Luis Lezama Leguizamón Sagarminaga

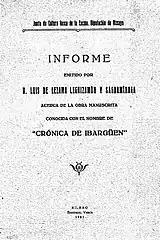
"Informe acerca de ... "Crónica de Ibargüen"..." (1921)

Lezama's scientific contribution to vascólogia is minor. His key work is "Informe acerca de la obra manuscrita conocida con el nombre de "Crónica de Ibargüen"" (1921), a 47-page commentary on a 16th-century chronicle, just purchased by the Biscay diputación; it covered bibliographic, geographical, heraldic, archeological and linguistic issues. Other attempts are largely bibliographical and partially biographical pieces published in "" in the 1920s; one of them, "El Vascófilo Franciscano R. P. Fr. ", was dedicated to an early vascólogist and brother of his maternal grandmother. Despite rather modest output, at least compared to scientific writings of other SEV leaders like Julio Urquijo, or Resurección Azkue, in friendly press Lezama was hailed as "vascofilo ilustrísimo".